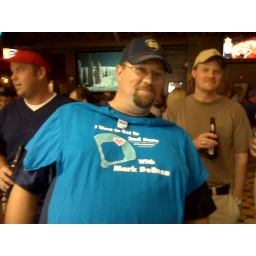
The shirt reads &amp;quot;I want to get to 2nd base with Mark DeRosa&amp;quot;.  Pete Farrow is over my right shoulder.